A Touch of Frost

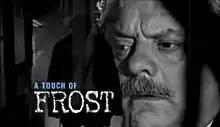

A Touch of Frost is a British television detective mystery drama series starring David Jason produced by Yorkshire Television (later ITV Studios) for ITV from 6 December 1992 until 5 April 2010, initially based on the Frost novels by R. D. Wingfield. Writing credit for the three episodes in the first 1992 series went to Richard Harris.